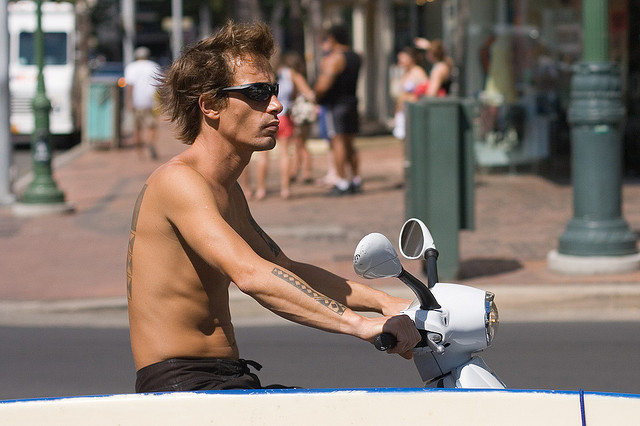
user: Given an image and a question. Answer the question in a short answer. Question: What is the temperature like? Short Answer:
assistant: hot